Yangzhou riot

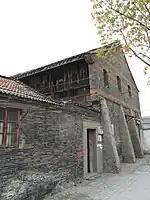
The site of Yangzhou riot in 2011.

There was an orphanage in Yangzhou operated by a French Roman Catholic where a number of infants had died of natural causes. However, this fueled the rumors that Chinese children were disappearing.